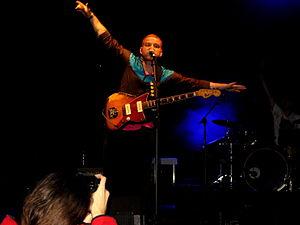
Le chanteur de la bande de Athena,Gökhan Özoğuz.Ελληνικά: Ο τραγουδιστής της μπάντας Αθηνάς,Gökhan Özoğuz.Español: El vocalista del Grupo Athena, Gökhan Özoğuz.
Athena est un groupe de ska punk turc, originaire d'Istanbul. Athena est formé par les frères jumeaux Gökhan Özoğuz et Hakan Özoğuz en 1987. Ils commencent leur carrière musicale dans un groupe de metal pour s'orienter ensuite vers le ska.